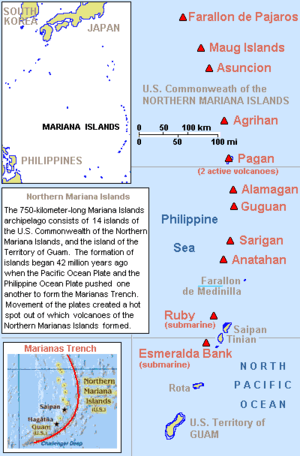
Marianerne
Marianernes vulkaner
Marianerne er en bueformet arkipelag opstået af materiale fra femten vulkanske bjerge i den nordvestlige del af Stillehavet. Den er beliggende syd for Japan og nord for Ny Guinea og former det Filippinske Havs østlige grænse. Øerne er navngivet efter den spanske dronning Mariane af Østrig i det 17. århundrede, da Spanien startede koloniseringen af øerne. De udgør den nordlige del af stillehavsregionen Mikronesien, og består af to amerikanske områder: Rigsfællesskabet Nordmarianerne og territoriet Guam.